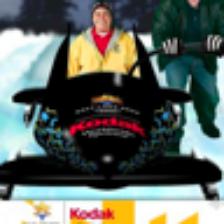
Label: NonHuman